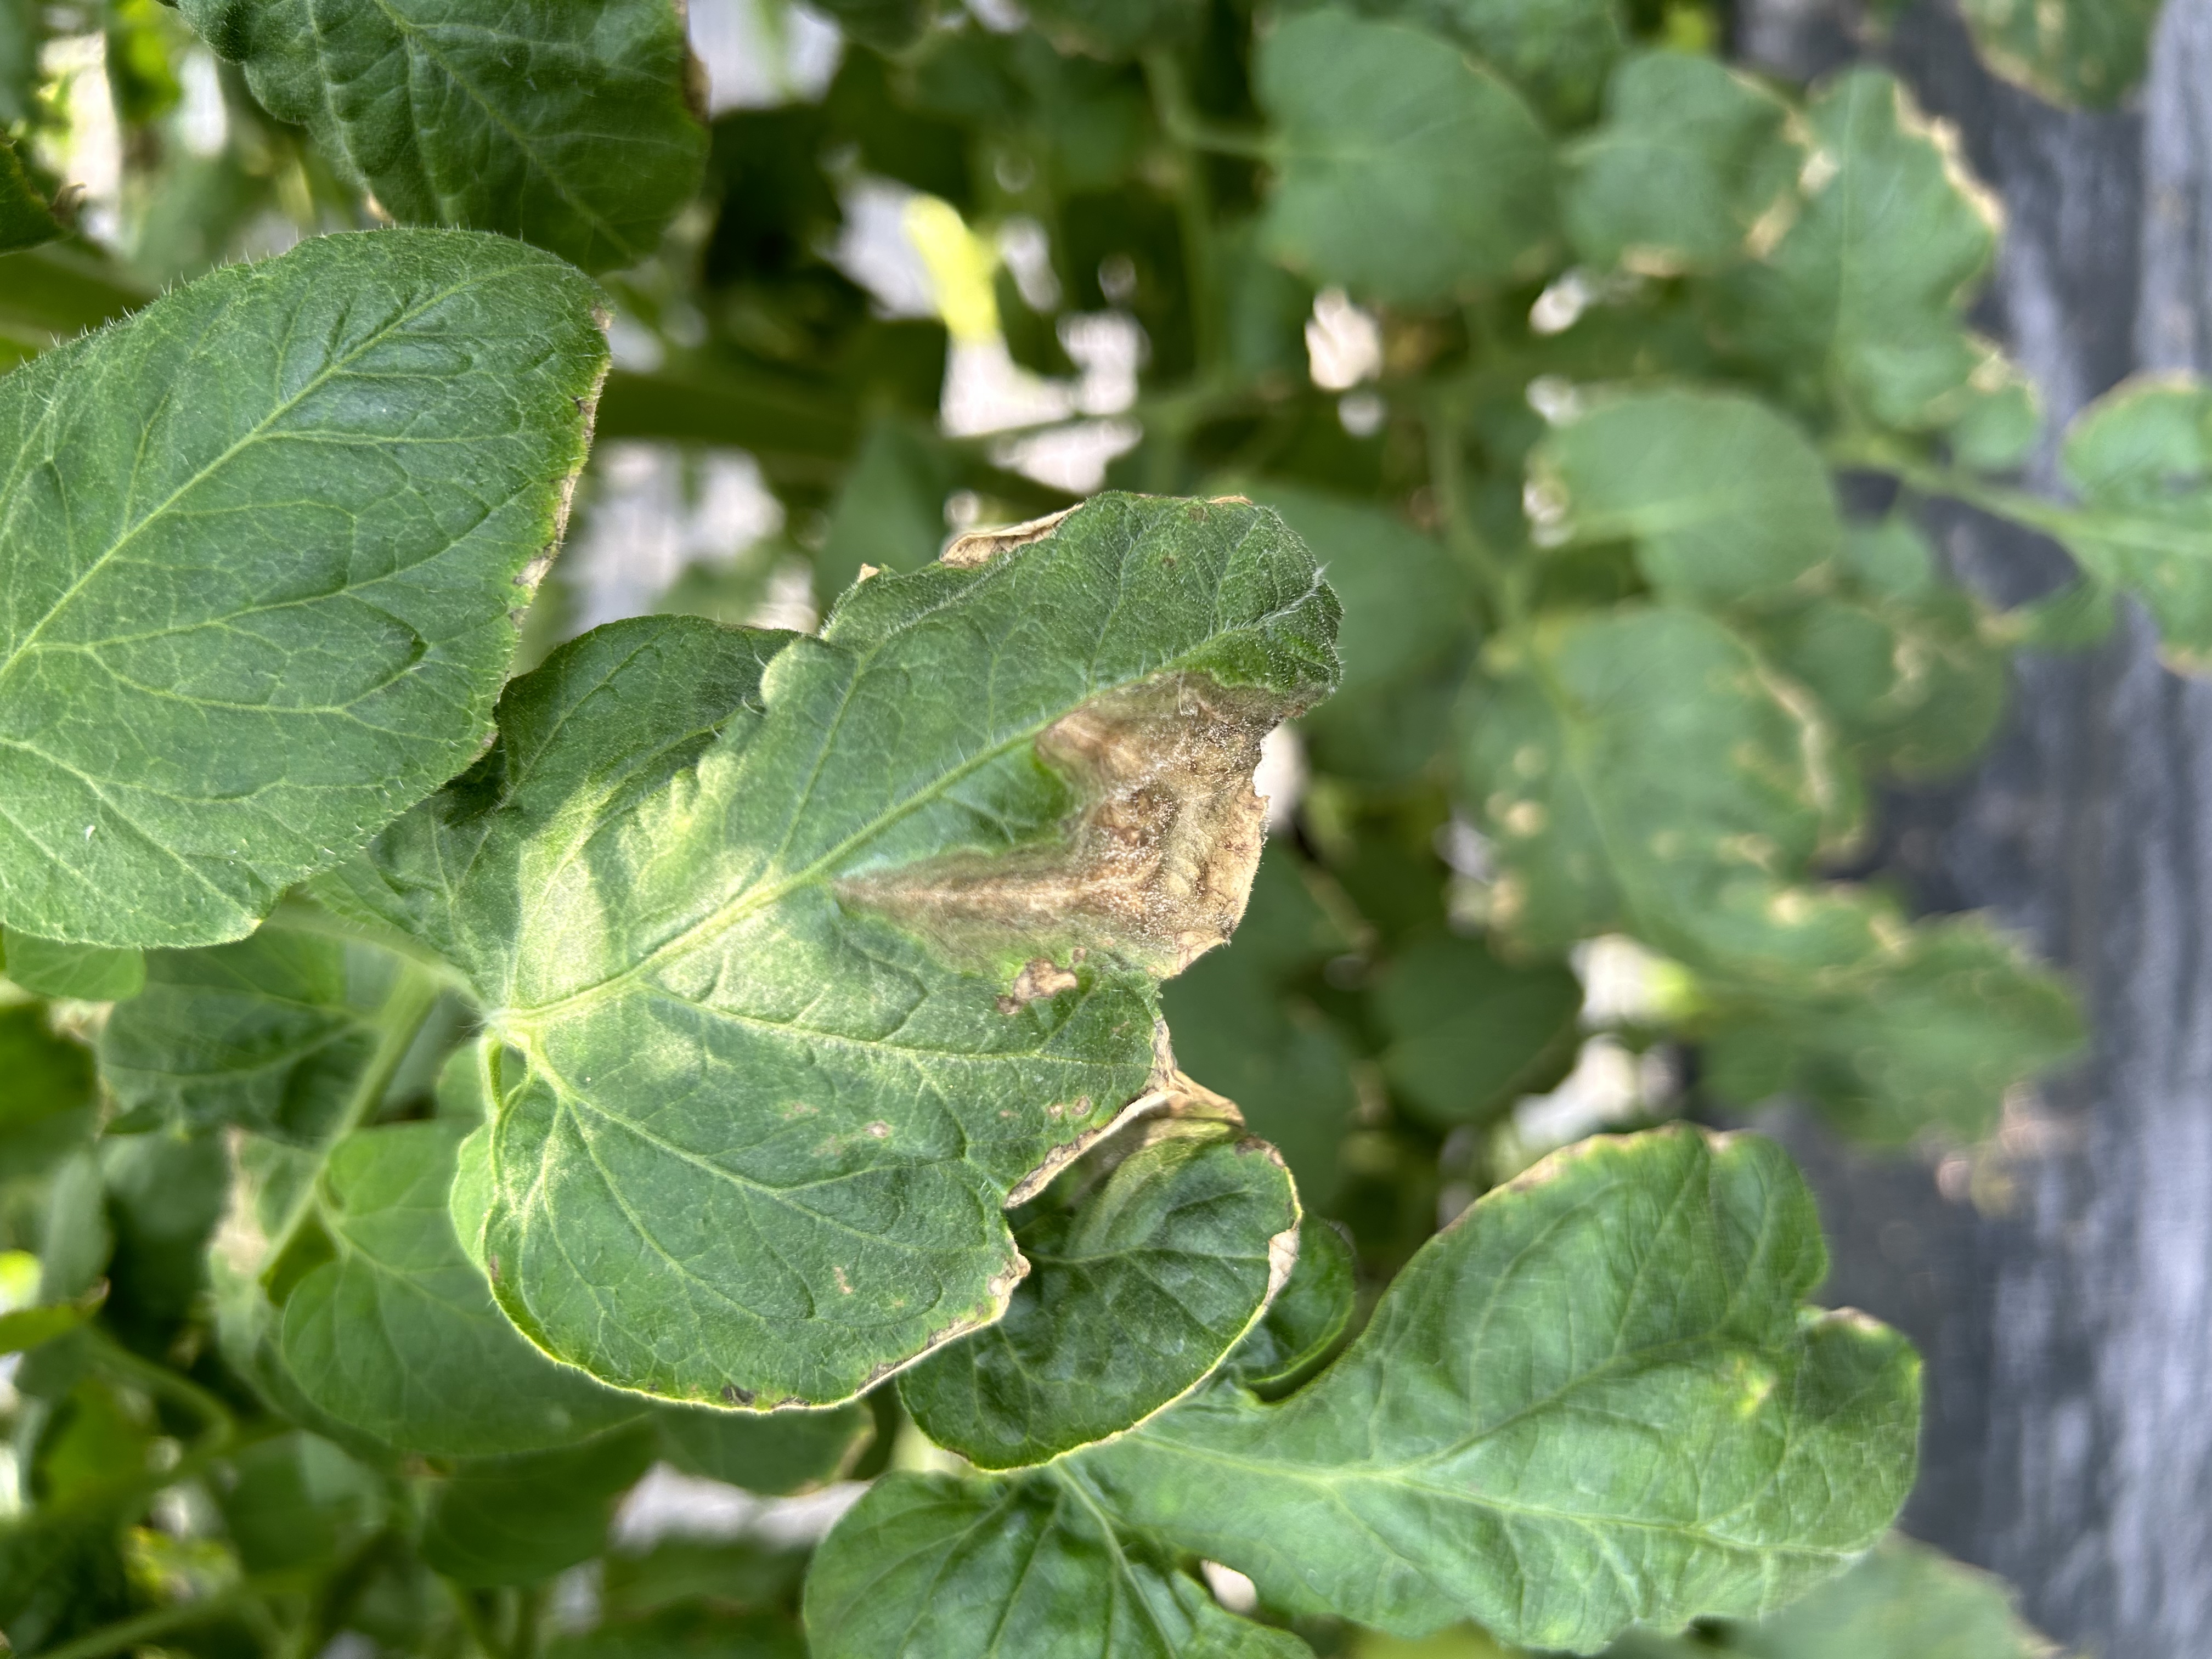
Disease: GrayMold